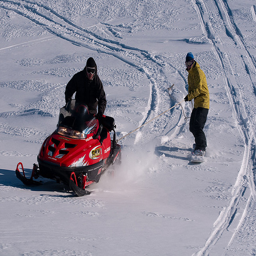
A man riding on the back of a red snow mobile.
Two people in the snow with a snowmobile and sled.
A man is snowboarding next to a guy riding a machine.
The snowmobile is giving the snowboard a pull.
a snowboarder snowboards down the snowy hill next to a man on a snowmobile